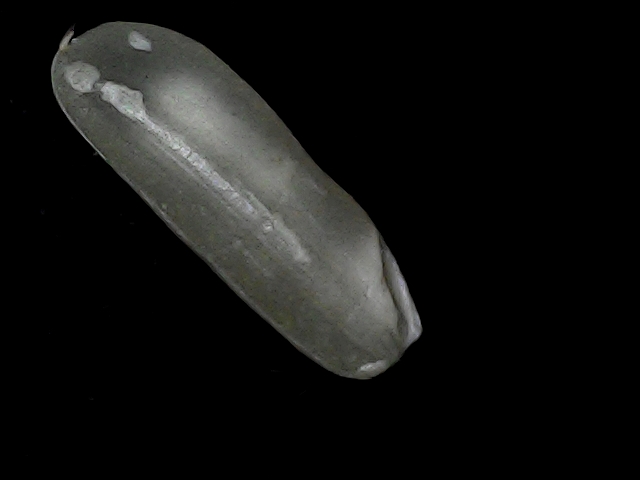
Rice variety: BD49